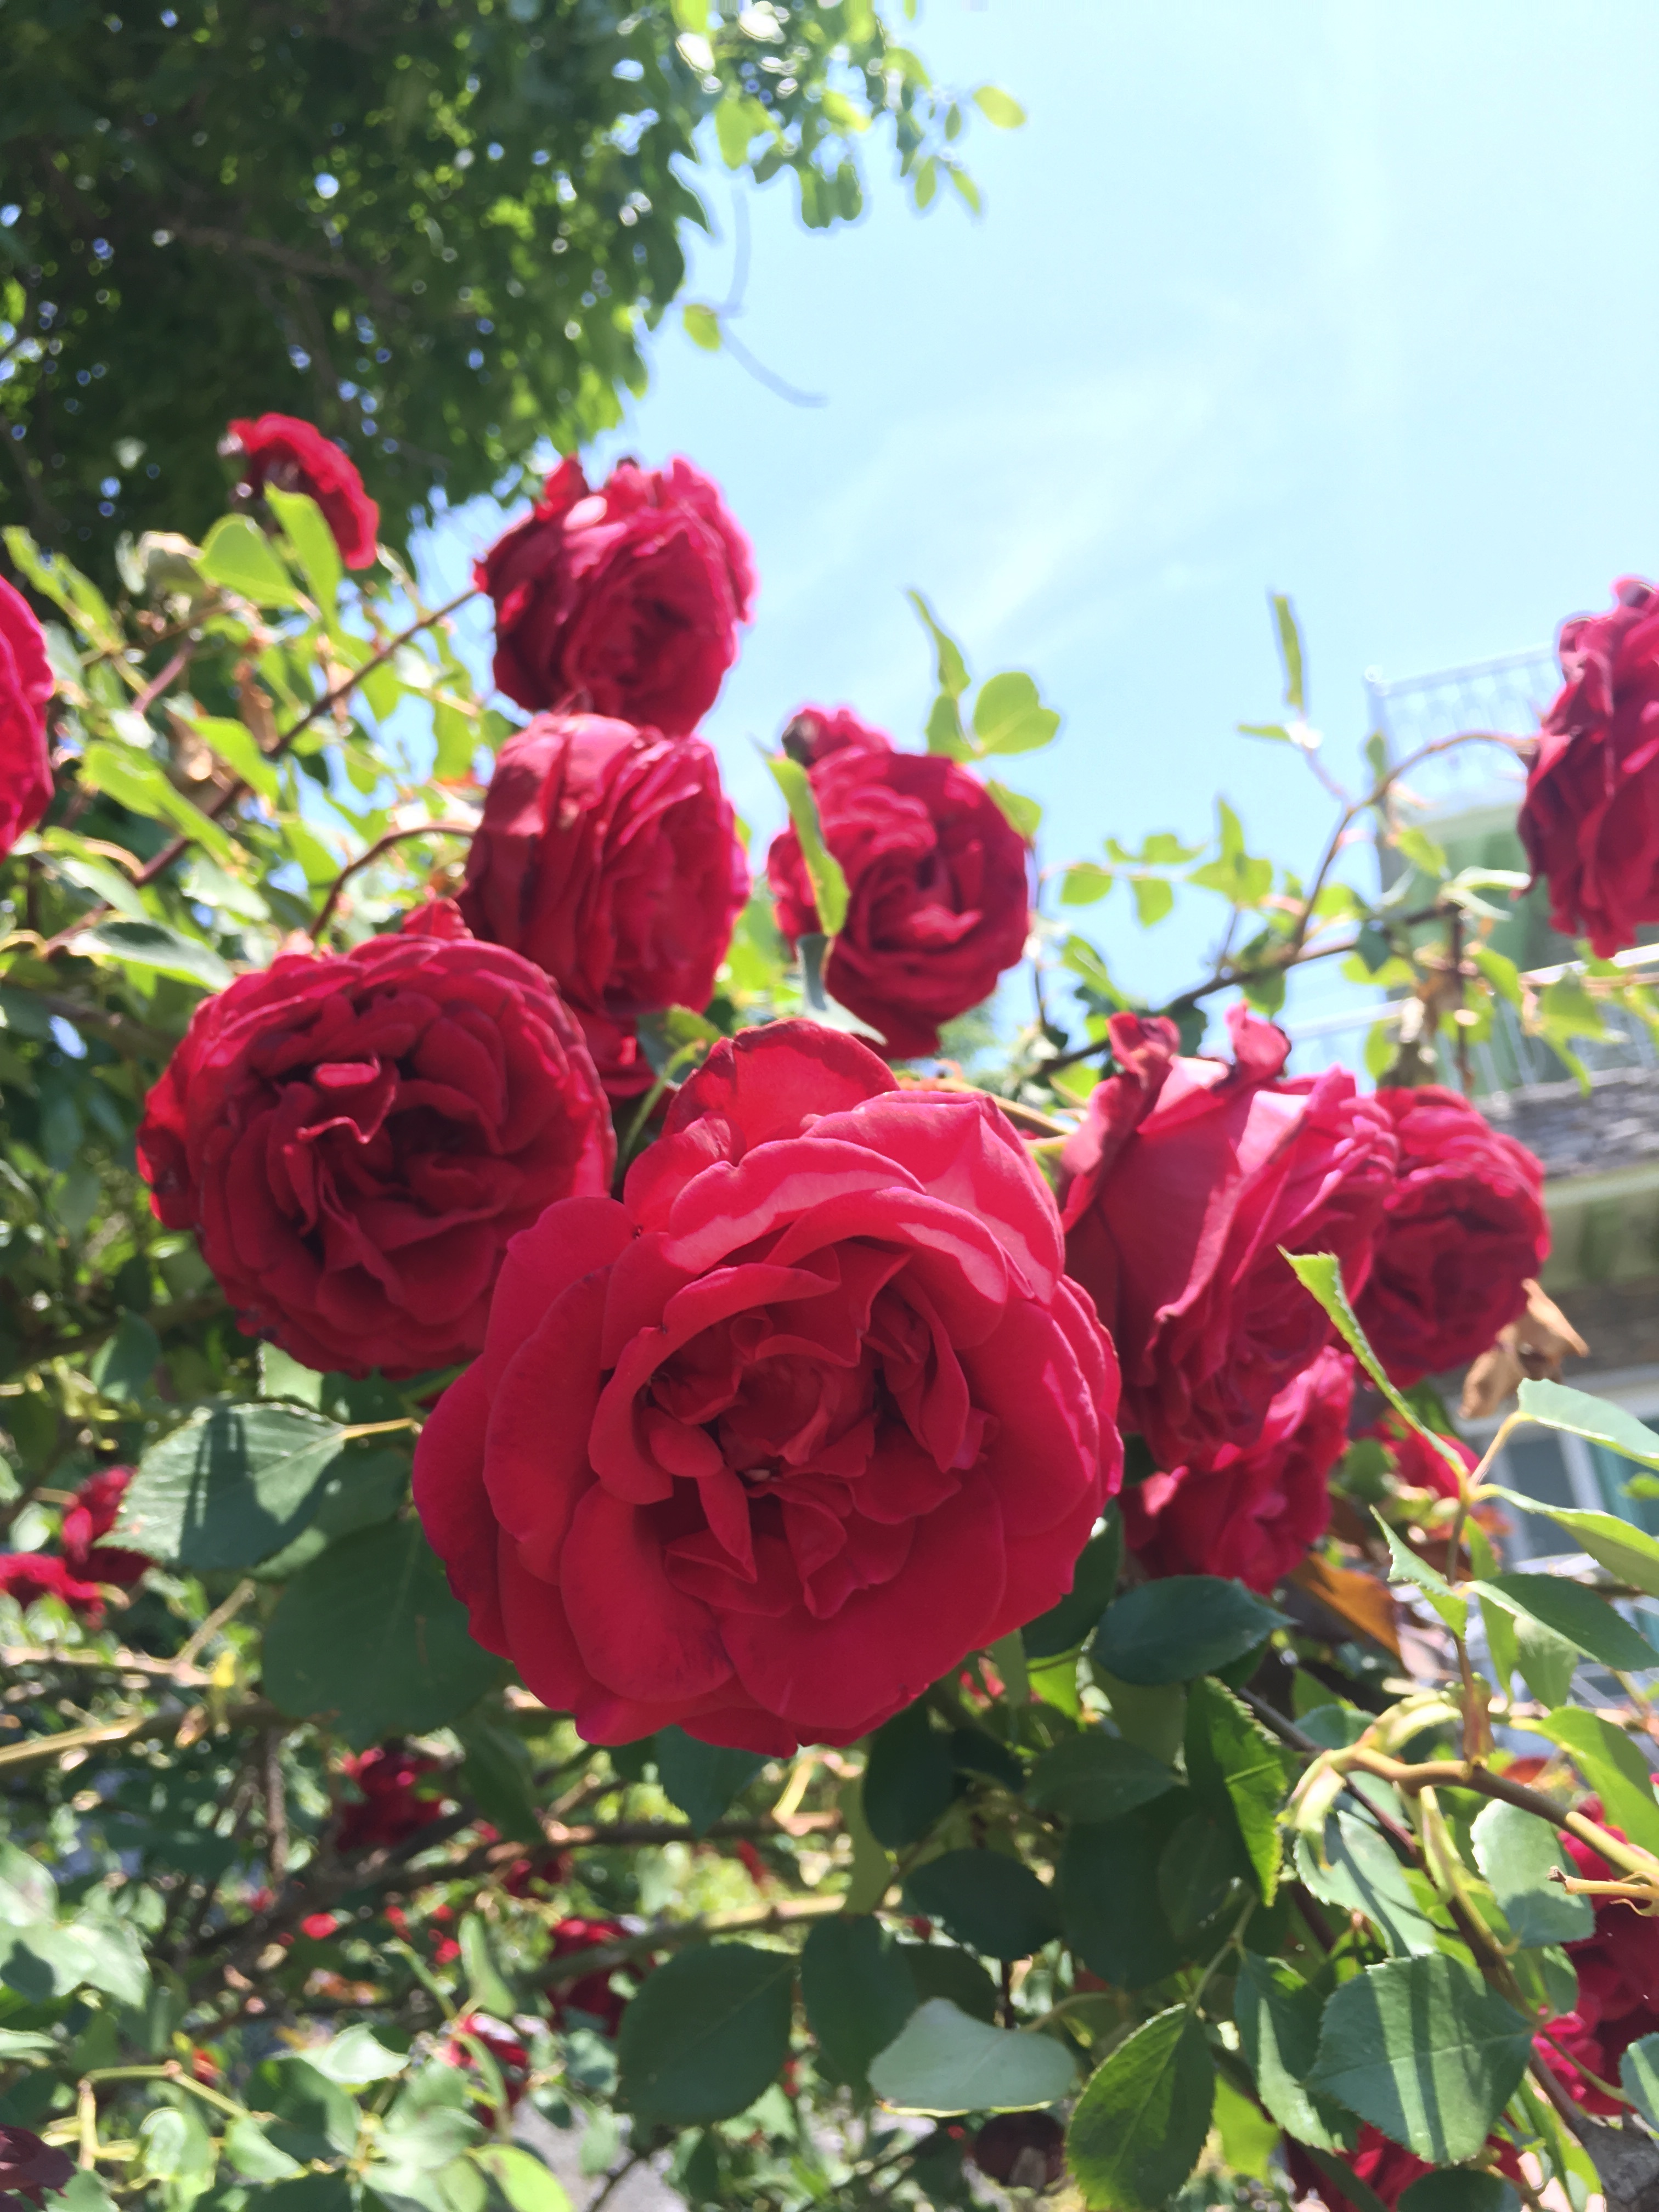
plant, flower, petal, rose, floribunda, flowering plant, garden roses, rose family, land plant, rosa centifolia, rose order